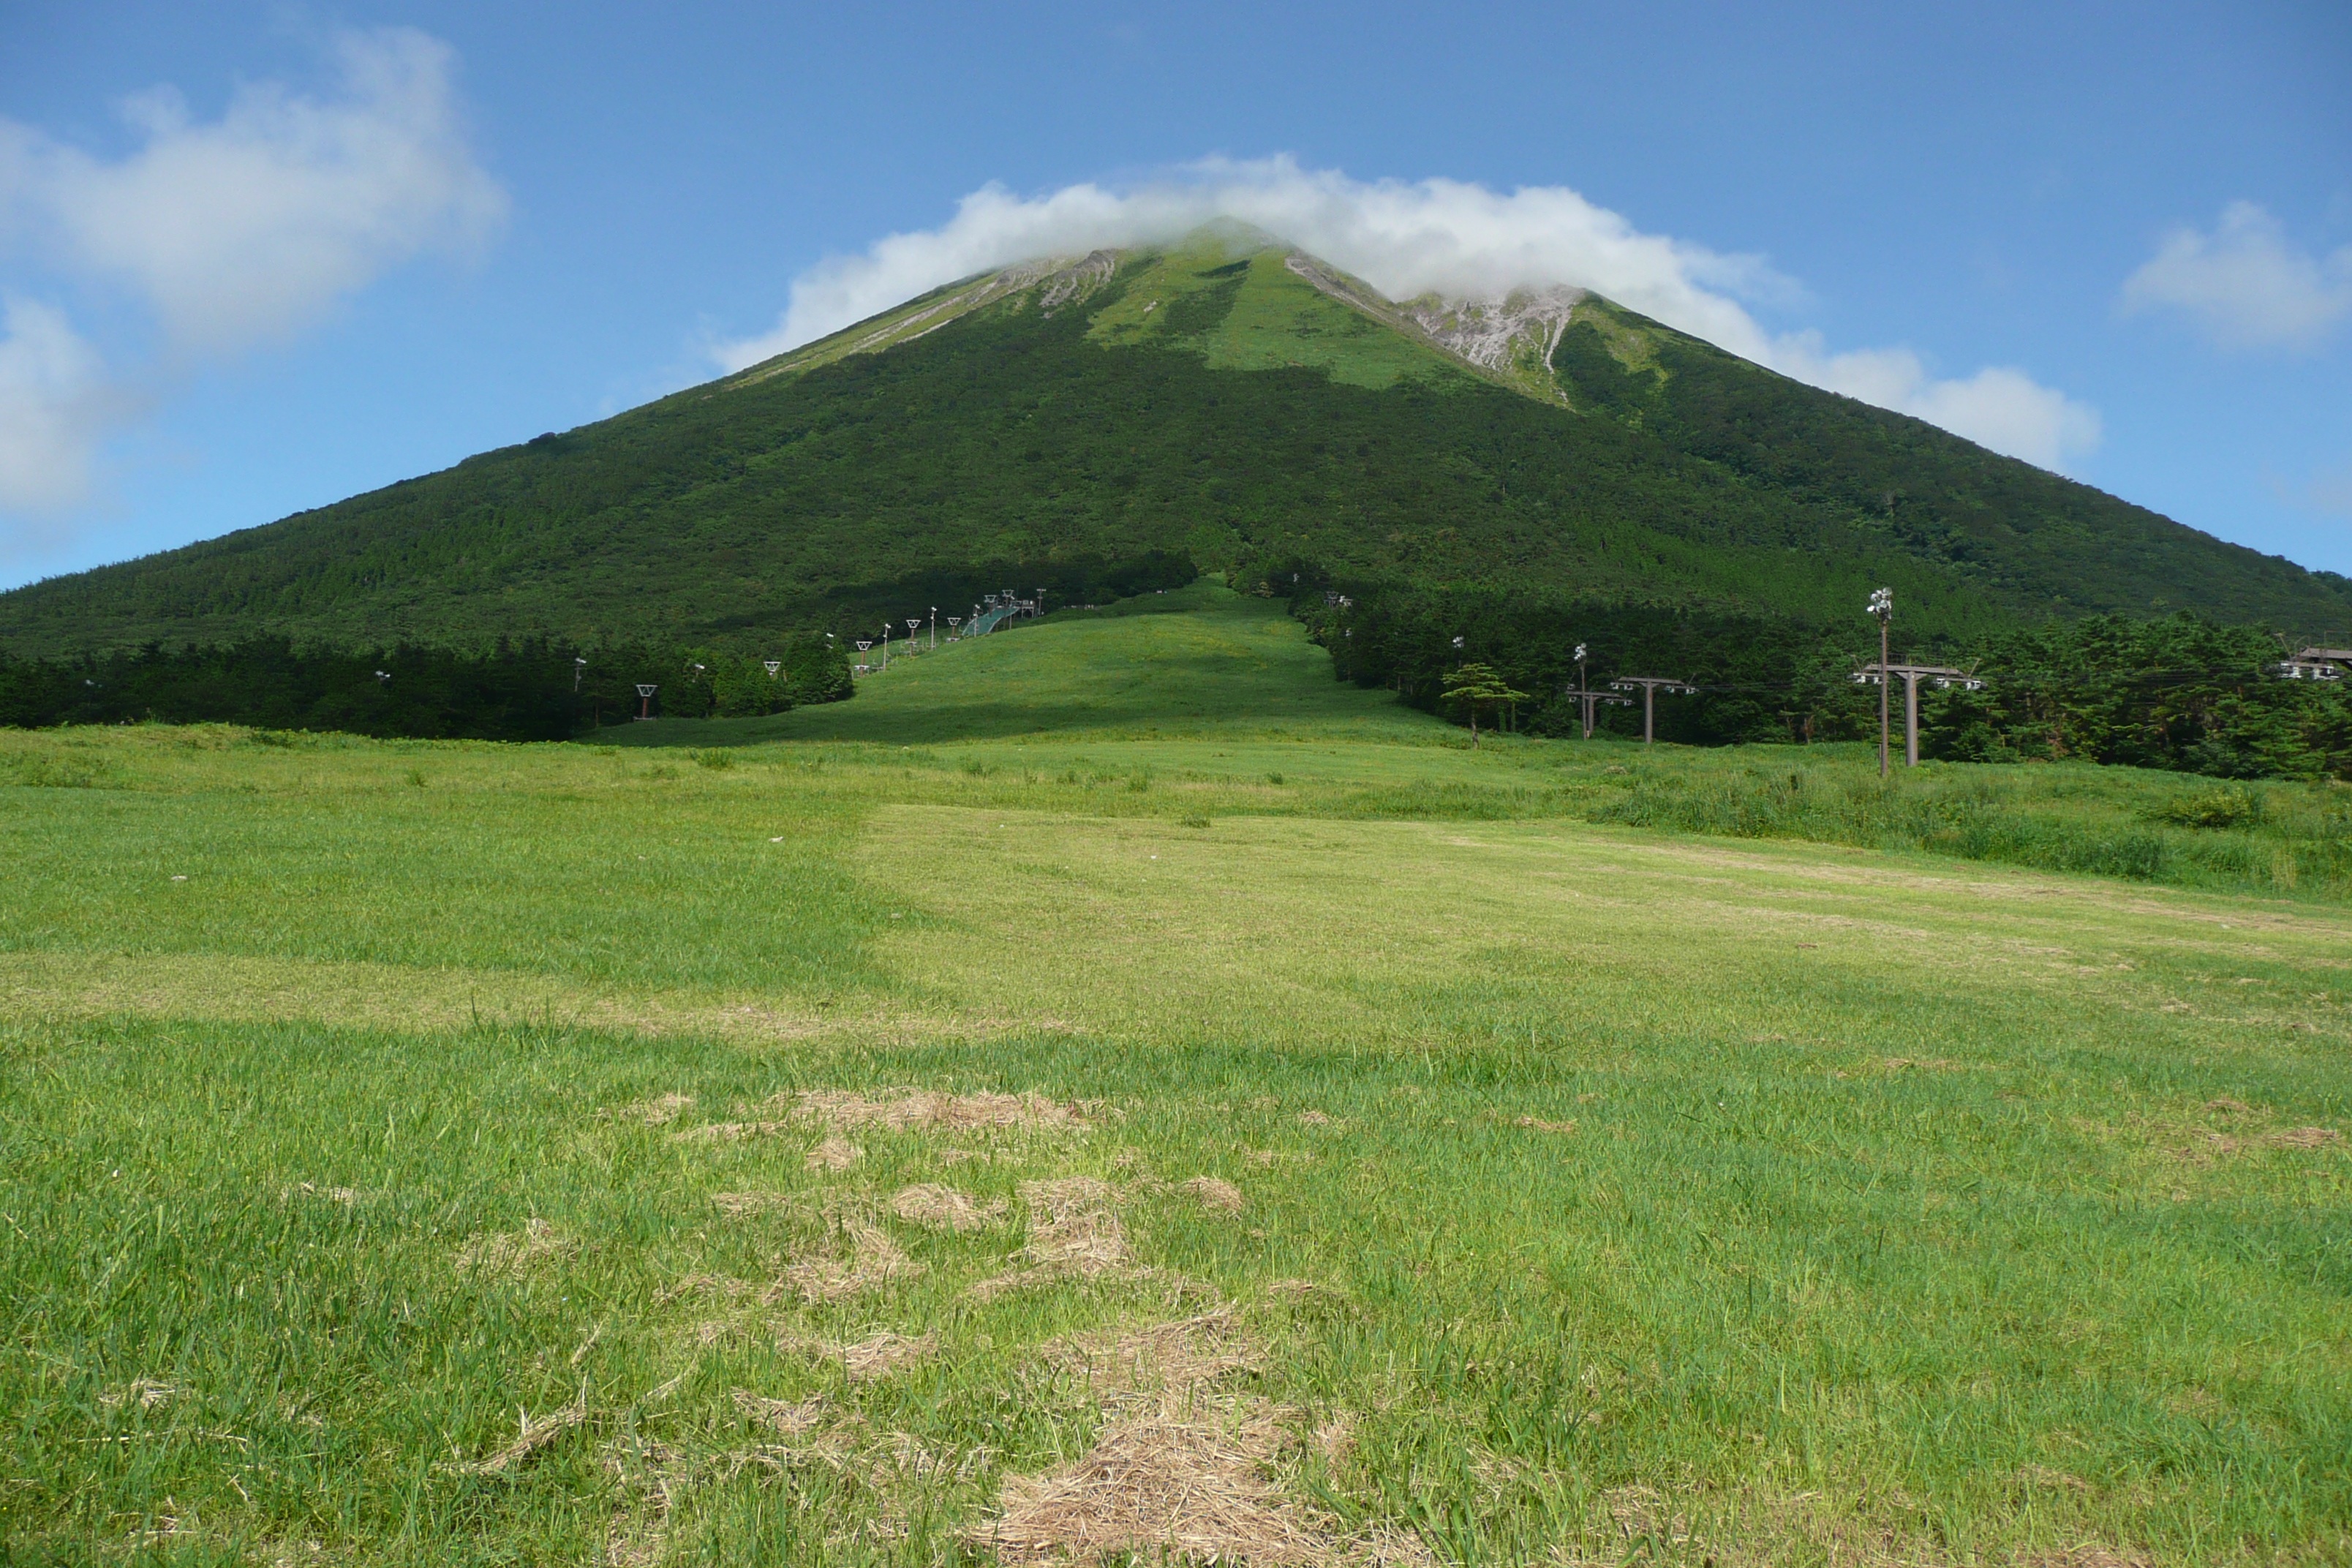
landscape, grass, mountain, field, lawn, meadow, prairie, hill, mountain range, summer, pasture, highland, ridge, plain, grassland, plateau, fell, habitat, loch, ecosystem, mound, steppe, rural area, landform, oyama, natural environment, geographical feature, mountainous landforms, land lot